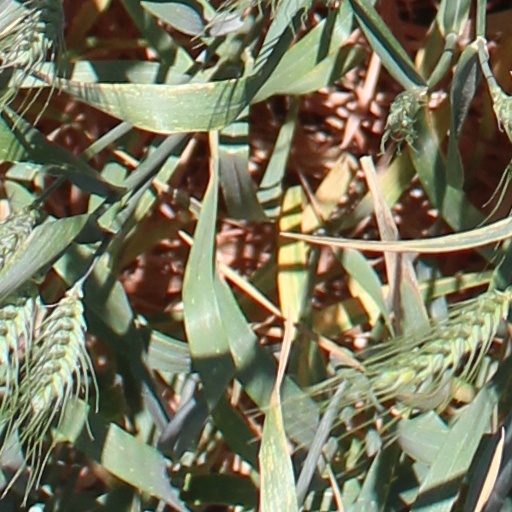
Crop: wheat